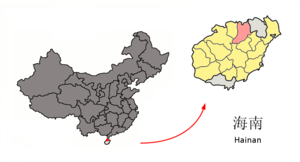
Chengmai
Chengmais beliggenhed på Hainan
Chengmai er et amt i provinsen og øen Hainan i Folkerepublikken Kina.